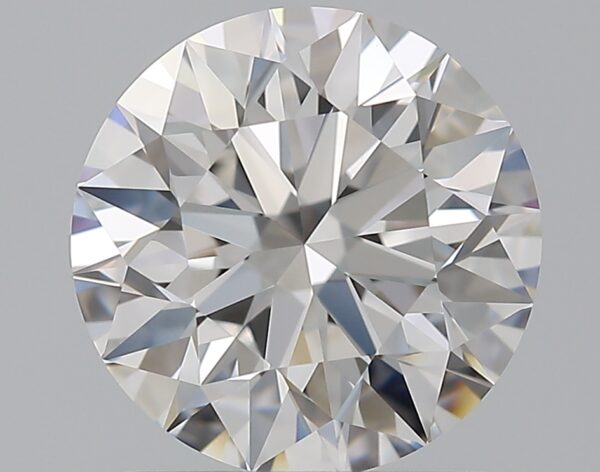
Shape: round
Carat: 1.51
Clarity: VVS1
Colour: E
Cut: EX
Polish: EX
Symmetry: EX
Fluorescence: N
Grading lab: GIA
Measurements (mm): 7.3 x 7.33 x 4.59